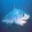
Label: shark